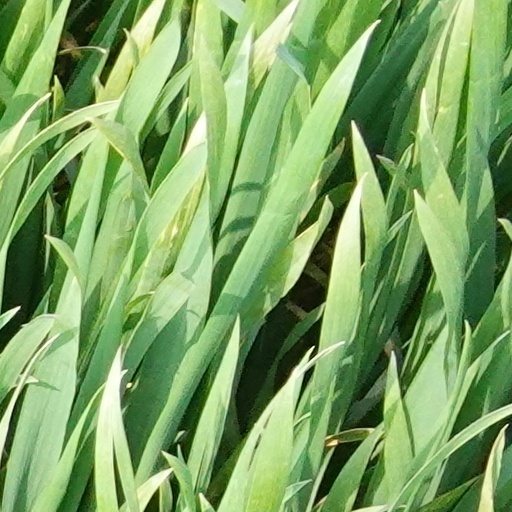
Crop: wheat